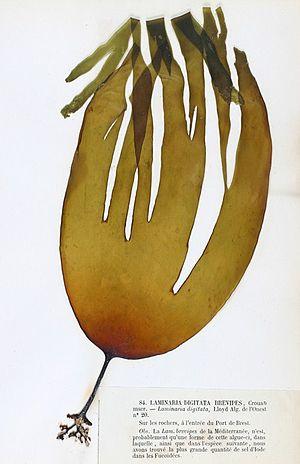
Chez certaines espèces d'algues, le stipe est une fausse-tige souvent reliée au substrat par un ou plusieurs crampons et supporte la fronde.
Les Laminariaceae sont une famille d’algues brunes de l’ordre des Laminariales.
La Laminaire, Laminaria, est un genre d'algues brunes de la famille des Laminariaceae. Son thalle en forme de ruban peut mesurer jusqu'à 4 m de long.